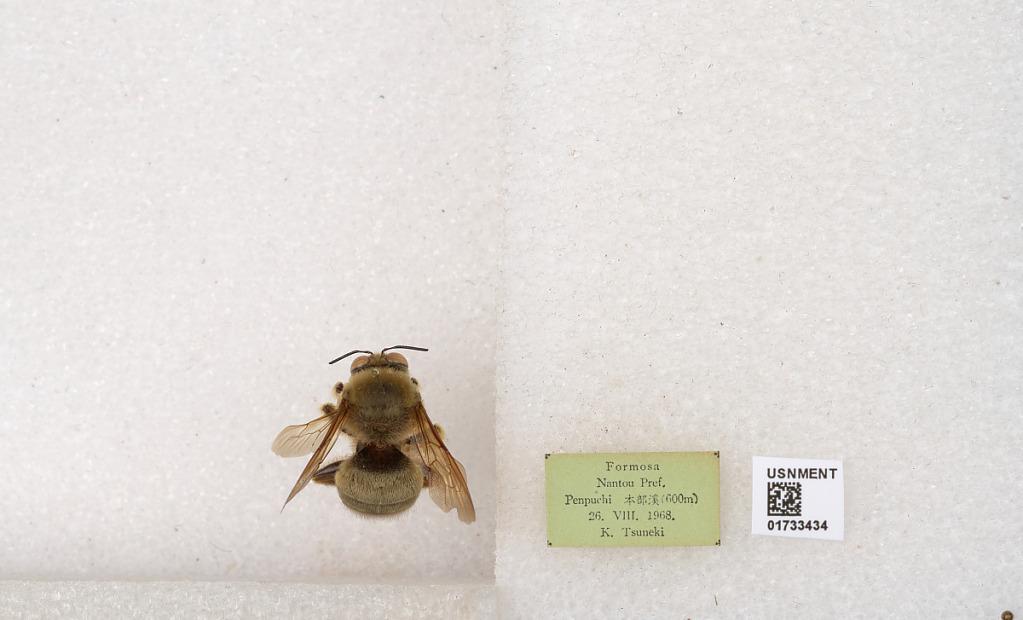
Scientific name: Xylocopa (Zonohirsuta) dejeanii dejeanii (Lepeletier)
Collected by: K. Tsuneki
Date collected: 1968-8-26
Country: Taiwan
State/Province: Taiwan
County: Nantou
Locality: Formosa, Penpuchi
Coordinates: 23.4858, 120.084